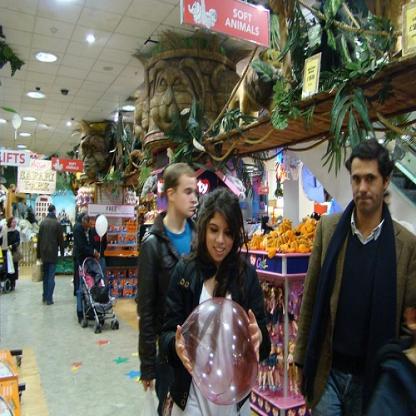
Scene: Indoor